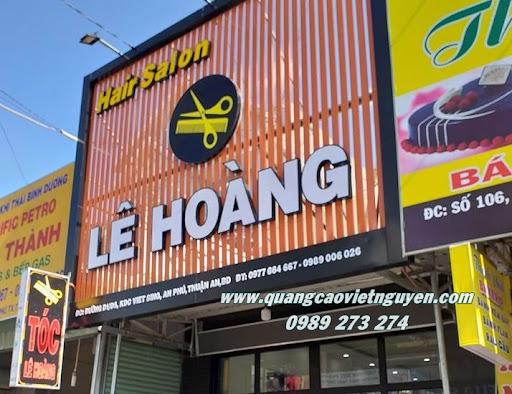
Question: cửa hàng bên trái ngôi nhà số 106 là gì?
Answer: hiệu tóc lê hoàng